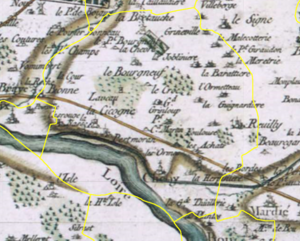
Chécy (Loiret) sur la carte de Cassini (limites communales modernes en jaune)
Chécy est une commune française située dans le département du Loiret en région Centre-Val de Loire.